1795–1820 in Western fashion

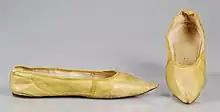
Leather slippers, between 1795 and 1805.

Fashionable women of the Regency era wore several layers of undergarments. The first was the chemise, or shift, a thin garment with tight, short sleeves (and a low neckline if worn under evening wear), made of white cotton and finished with a plain hem that was shorter than the dress. These shifts were meant to protect the outer-clothes from perspiration and were washed more frequently than outer clothes. In fact, washerwomen of the time used coarse soap when scrubbing these garments, then plunged them in boiling water, hence the absence of color, lace, or other embellishments, which would have faded or damaged the fabric under such rough treatment. Chemises and shifts also prevented the transparent muslin or silk dresses from being too revealing.